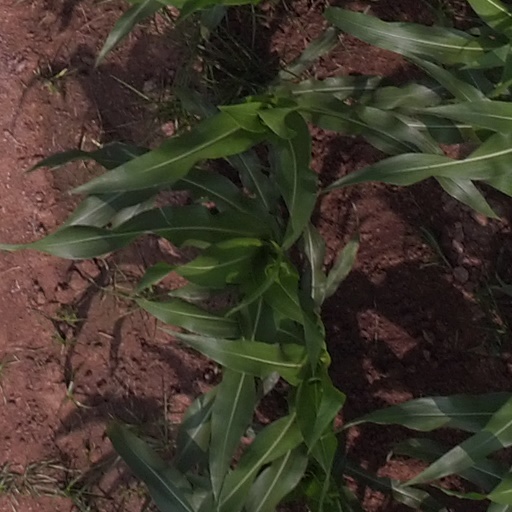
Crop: maize; corn